Marijane Meaker

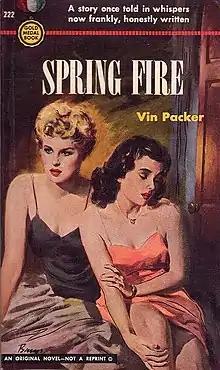
Cover of Spring Fire - Vin Packer (Marijane Meaker) 1952

Upon graduation, she worked as a file clerk with Dutton Publishing, then as a proofreader with Gold Medal Books, and began writing mostly mystery novels as Vin Packer. According to her autobiographical young adult book "ME ME ME ME: Not a Novel" (1984), Meaker began her professional writing career by posing as a literary agent, whose "clients" consisted of her own pen names. As Packer, Meaker wrote 20 books in all, including "The Evil Friendship" from 1958, an account of the Parker–Hulme murder case in New Zealand. Two books by Packer were loosely based on the Emmett Till murder and the aftermath of the investigation: "3-Day Terror" and "Dark Don't Catch Me". Unlike other popular crime writers in the pulp market, Packer's books were less based on action, and more "psychologically dense" and "insidious". One mystery critic said of Packer's books, "Her probing accounts of the roots of crime are richly detailed snapshots of their times, unconventional, intensely readable, and devoid of heroes, villains, or pat solutions."